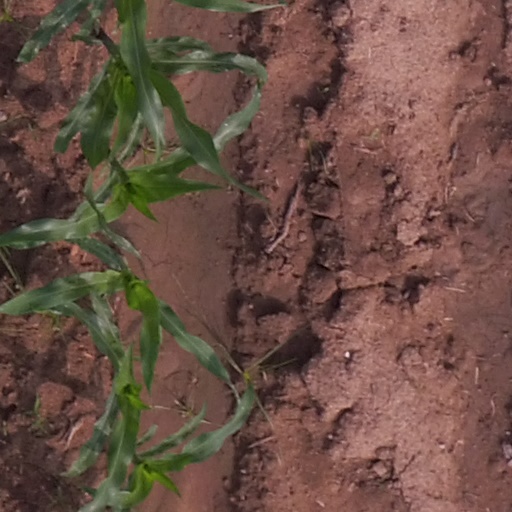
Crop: maize; corn